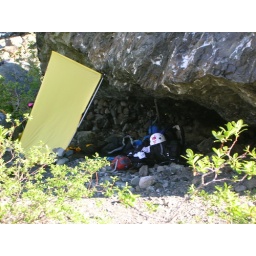
our beds under a rock